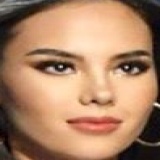
hoa hậu Catriona Gray